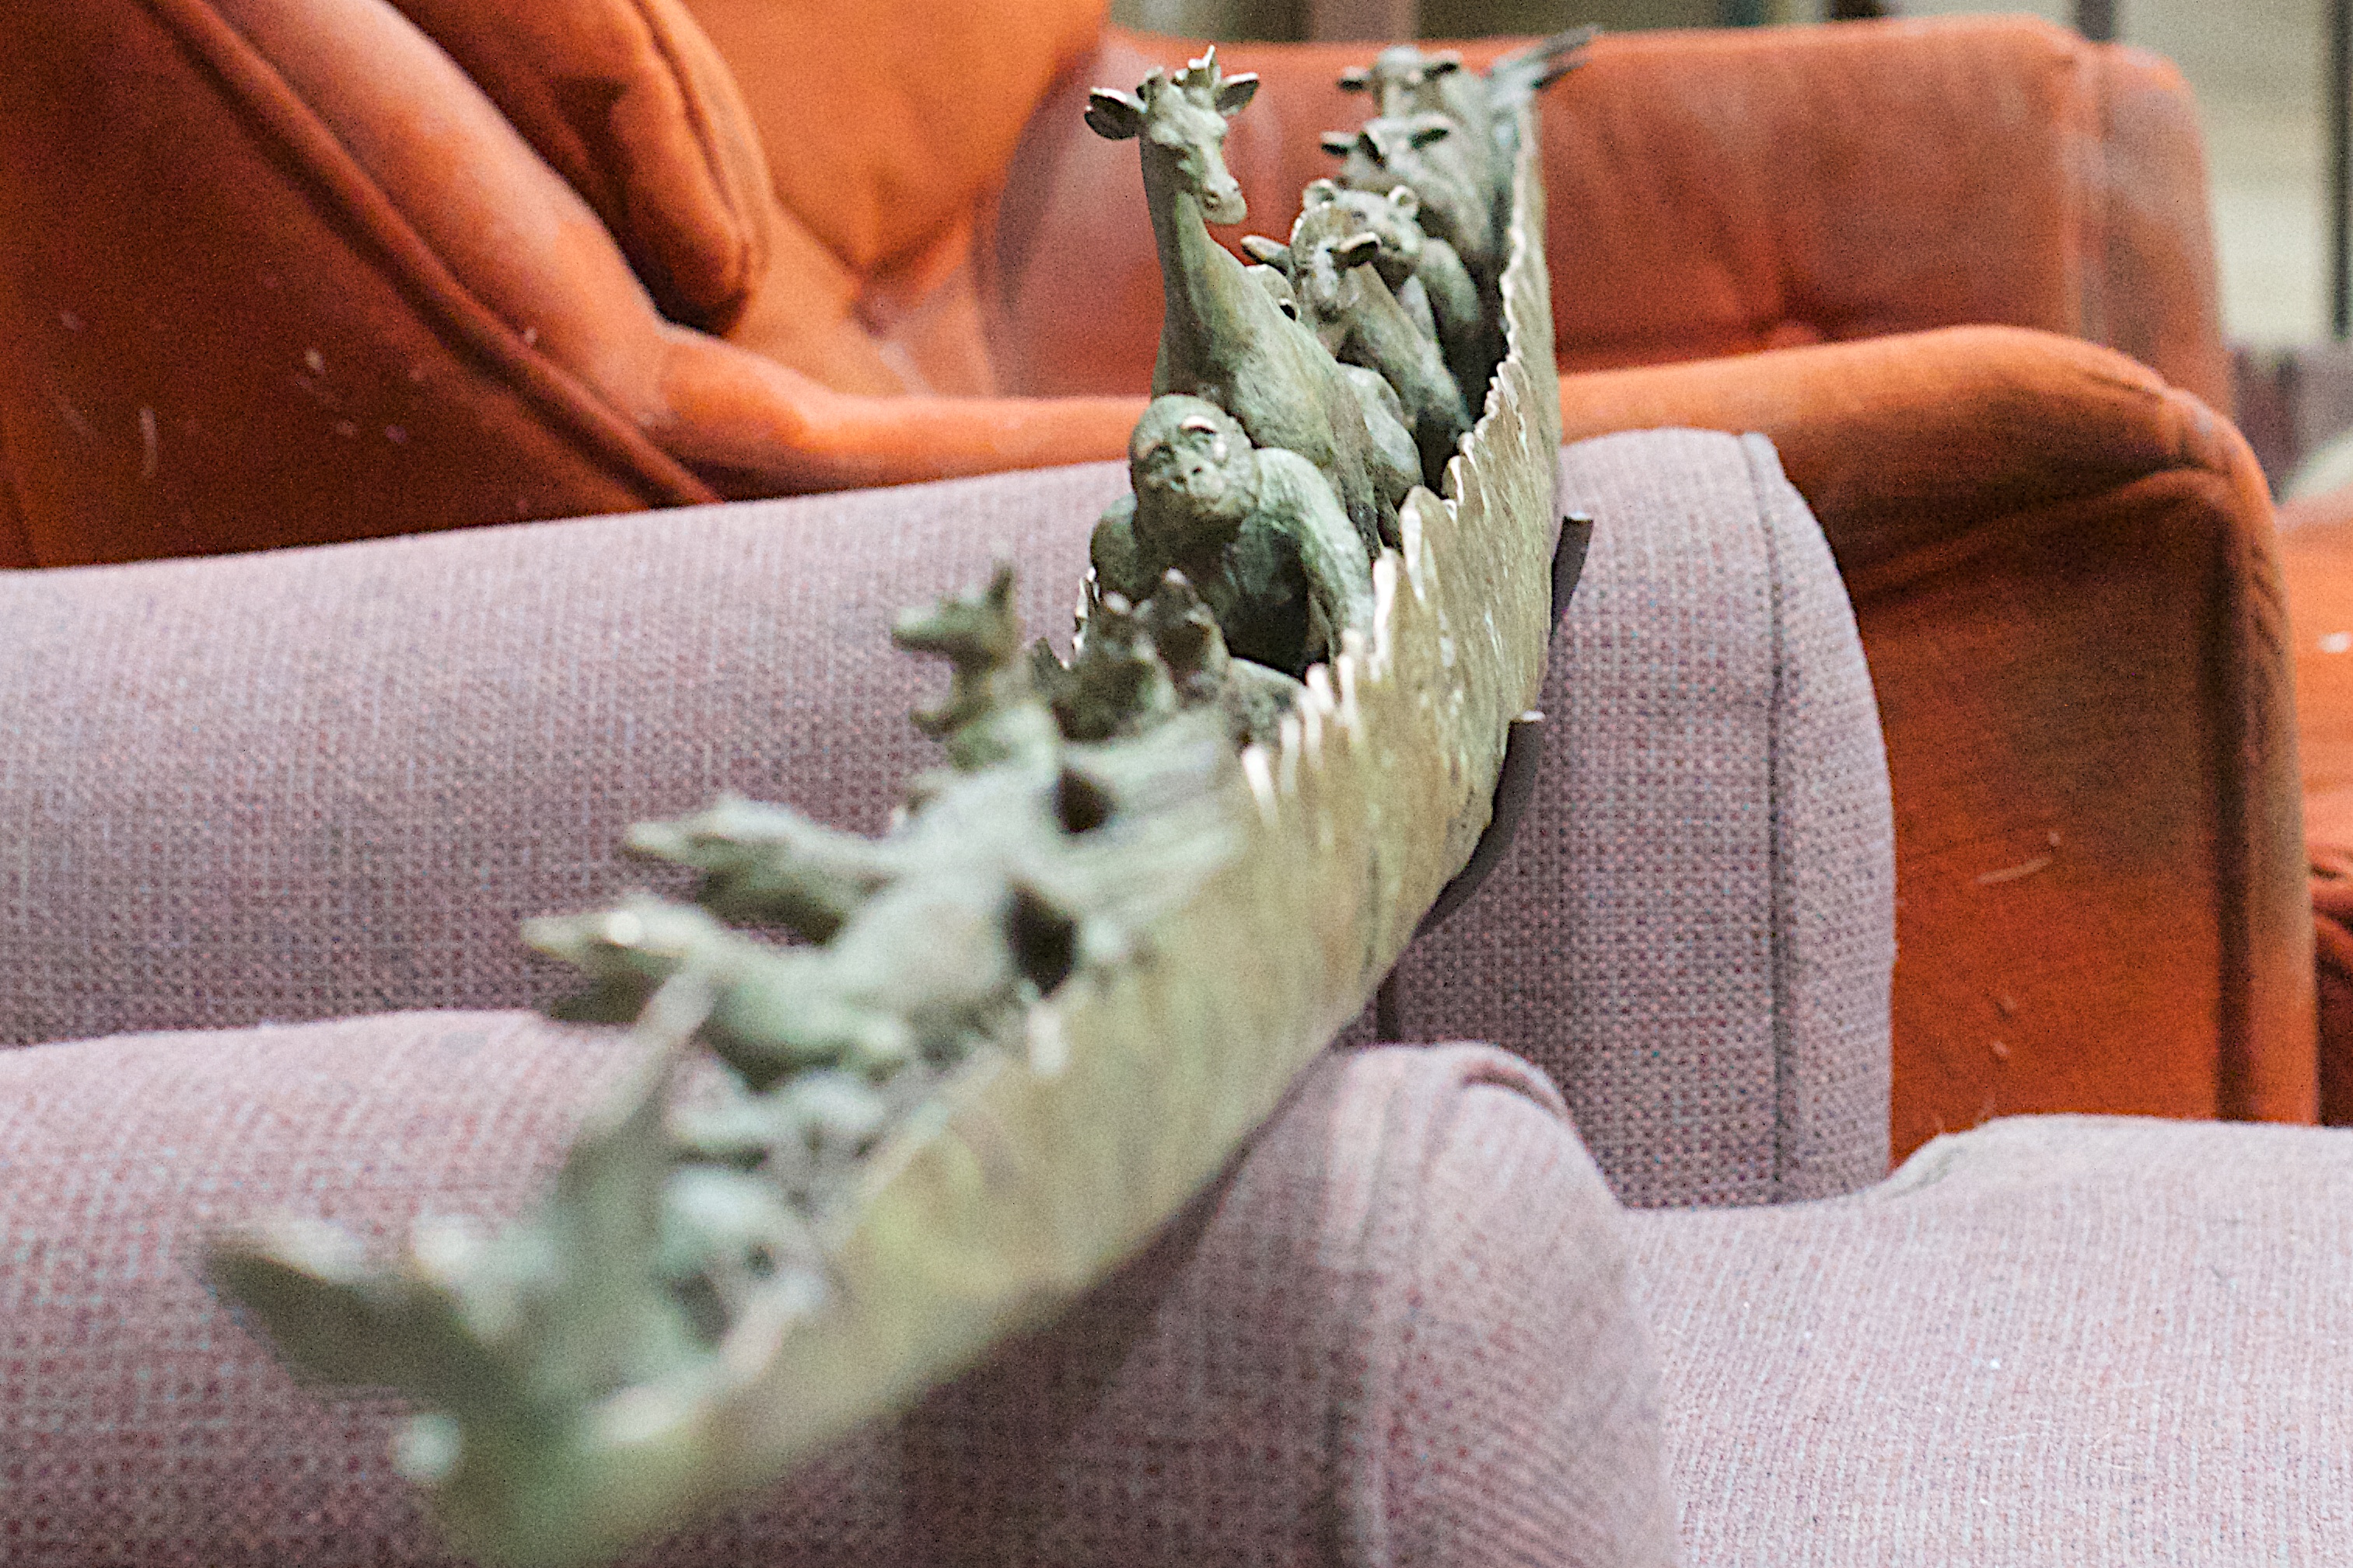
hand, leg, textile, art, footwear, carving